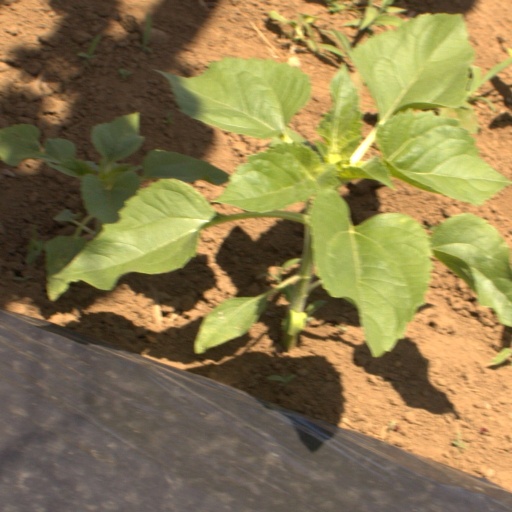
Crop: Jerusalem artichoke